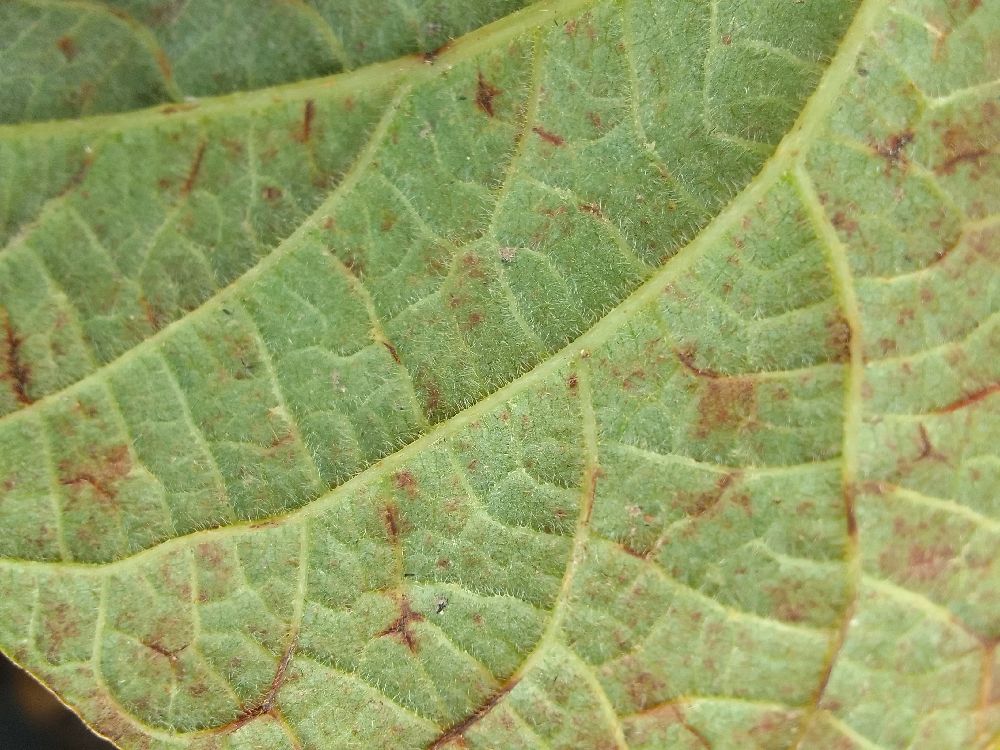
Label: anthracnose